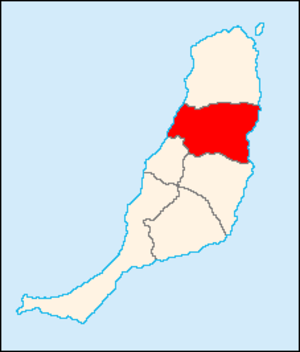
Puerto del Rosario
Kommunen Puerto del Rosario på Fuerteventura
Puerto del Rosario er hovedbyen og kommune på den kanariske ø Fuerteventura, Spanien.